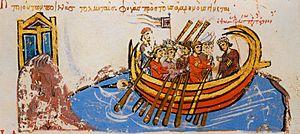
Thomas le Slave est un chef militaire byzantin du IXᵉ siècle particulièrement connu pour avoir mené une révolte de grande envergure contre l'empereur byzantin Michel II.